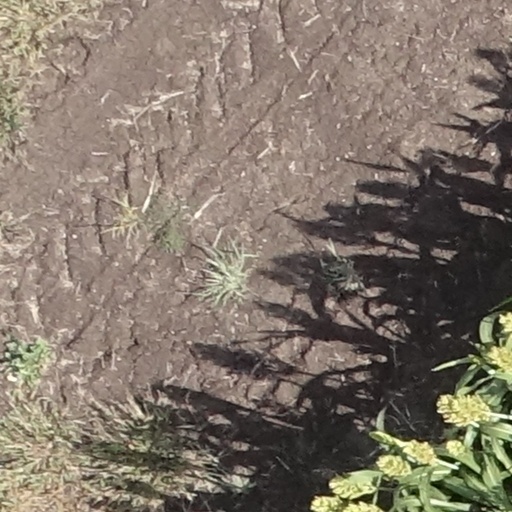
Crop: sorghum